Jeffrey Segal

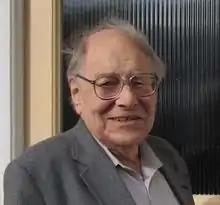
Segal in London, 2008

Jeffrey Segal (1 August 1920 – 5 February 2015) was an English actor and scriptwriter. He made his first screen appearance, as an extra, in the film "Jew Süss" (1934). From the early 1960s onwards he appeared in many British TV series, notably "Callan", "Z-Cars", "The Protectors", "Terry and June", "The Pallisers", "It Ain't Half Hot Mum" and "Dad's Army".